Anisoplaca fraxinea

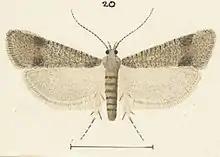

This species is endemic to New Zealand. This species has been collected at its type locality of Flora River, in Nelson, at Arthur's Pass, at Price's Valley Bush at Banks Peninsular and at Aoraki / Mount Cook.